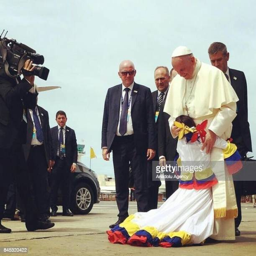
religious leader is being welcomed by a child as he arrives